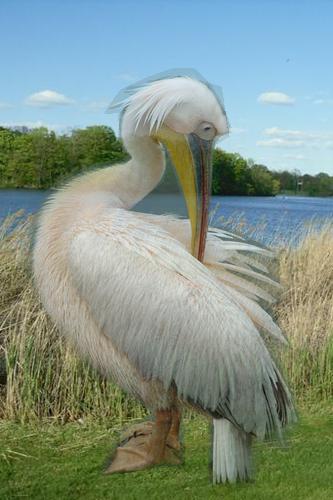
Bird species: White_Pelican
Bird type: waterbird
Background: water